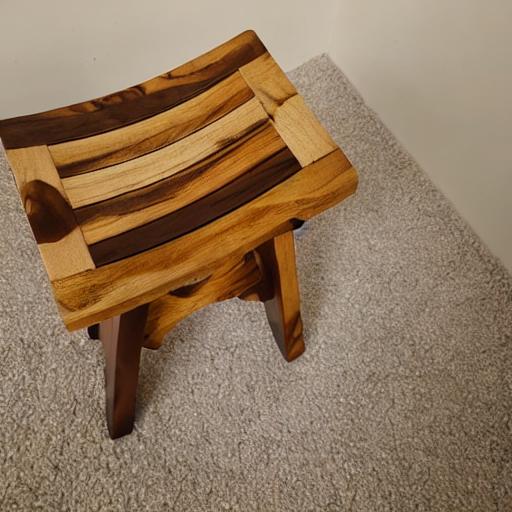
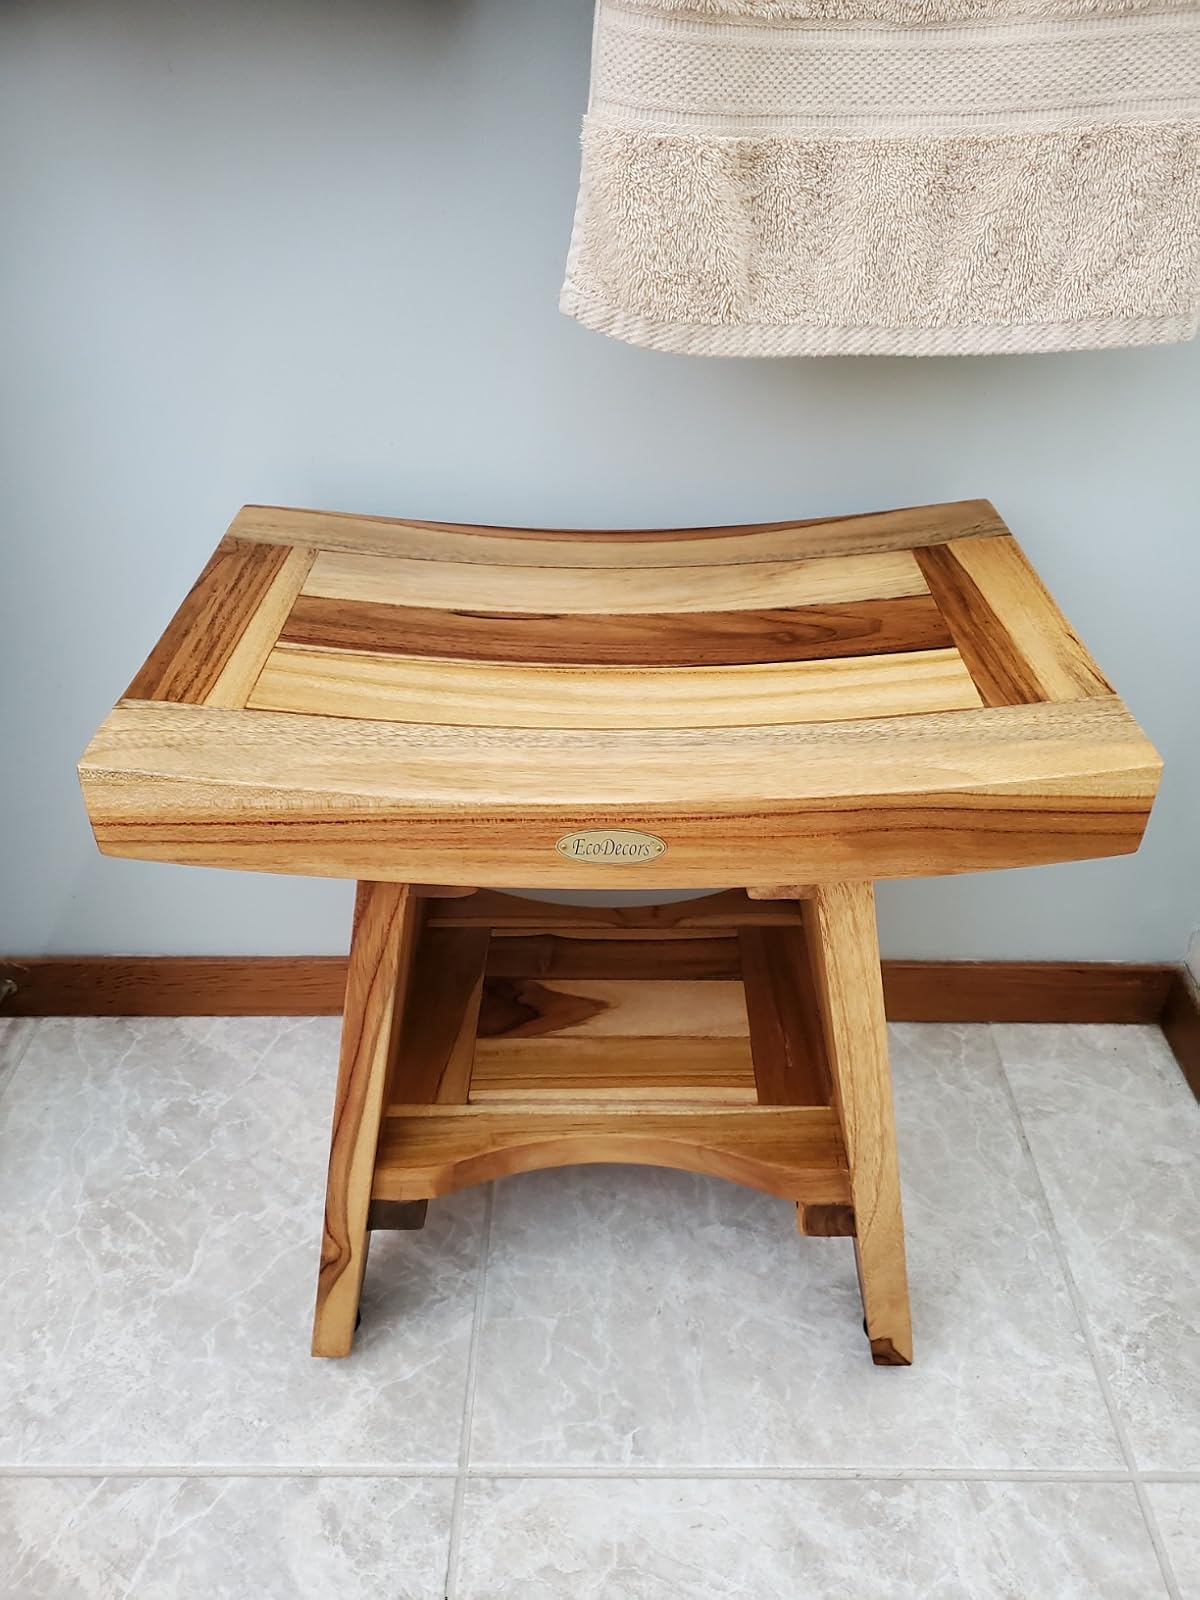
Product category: stool
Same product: no